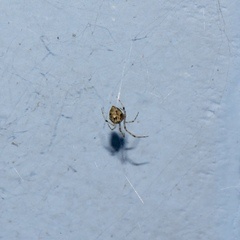
Species: Parasteatoda_tepidariorum